Mägenwil

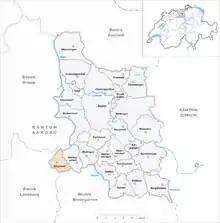
Mägenwil

Mägenwil is a municipality in the district of Baden in the canton of Aargau in Switzerland.